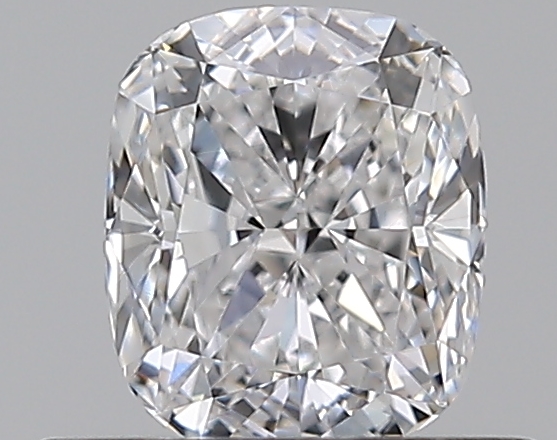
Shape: cushion
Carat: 0.51
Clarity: VVS1
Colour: D
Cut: EX
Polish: EX
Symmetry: VG
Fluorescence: M
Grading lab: GIA
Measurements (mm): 4.98 x 4.25 x 2.86